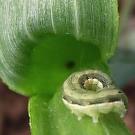
Crop: Onion
Condition: caterpillar-p